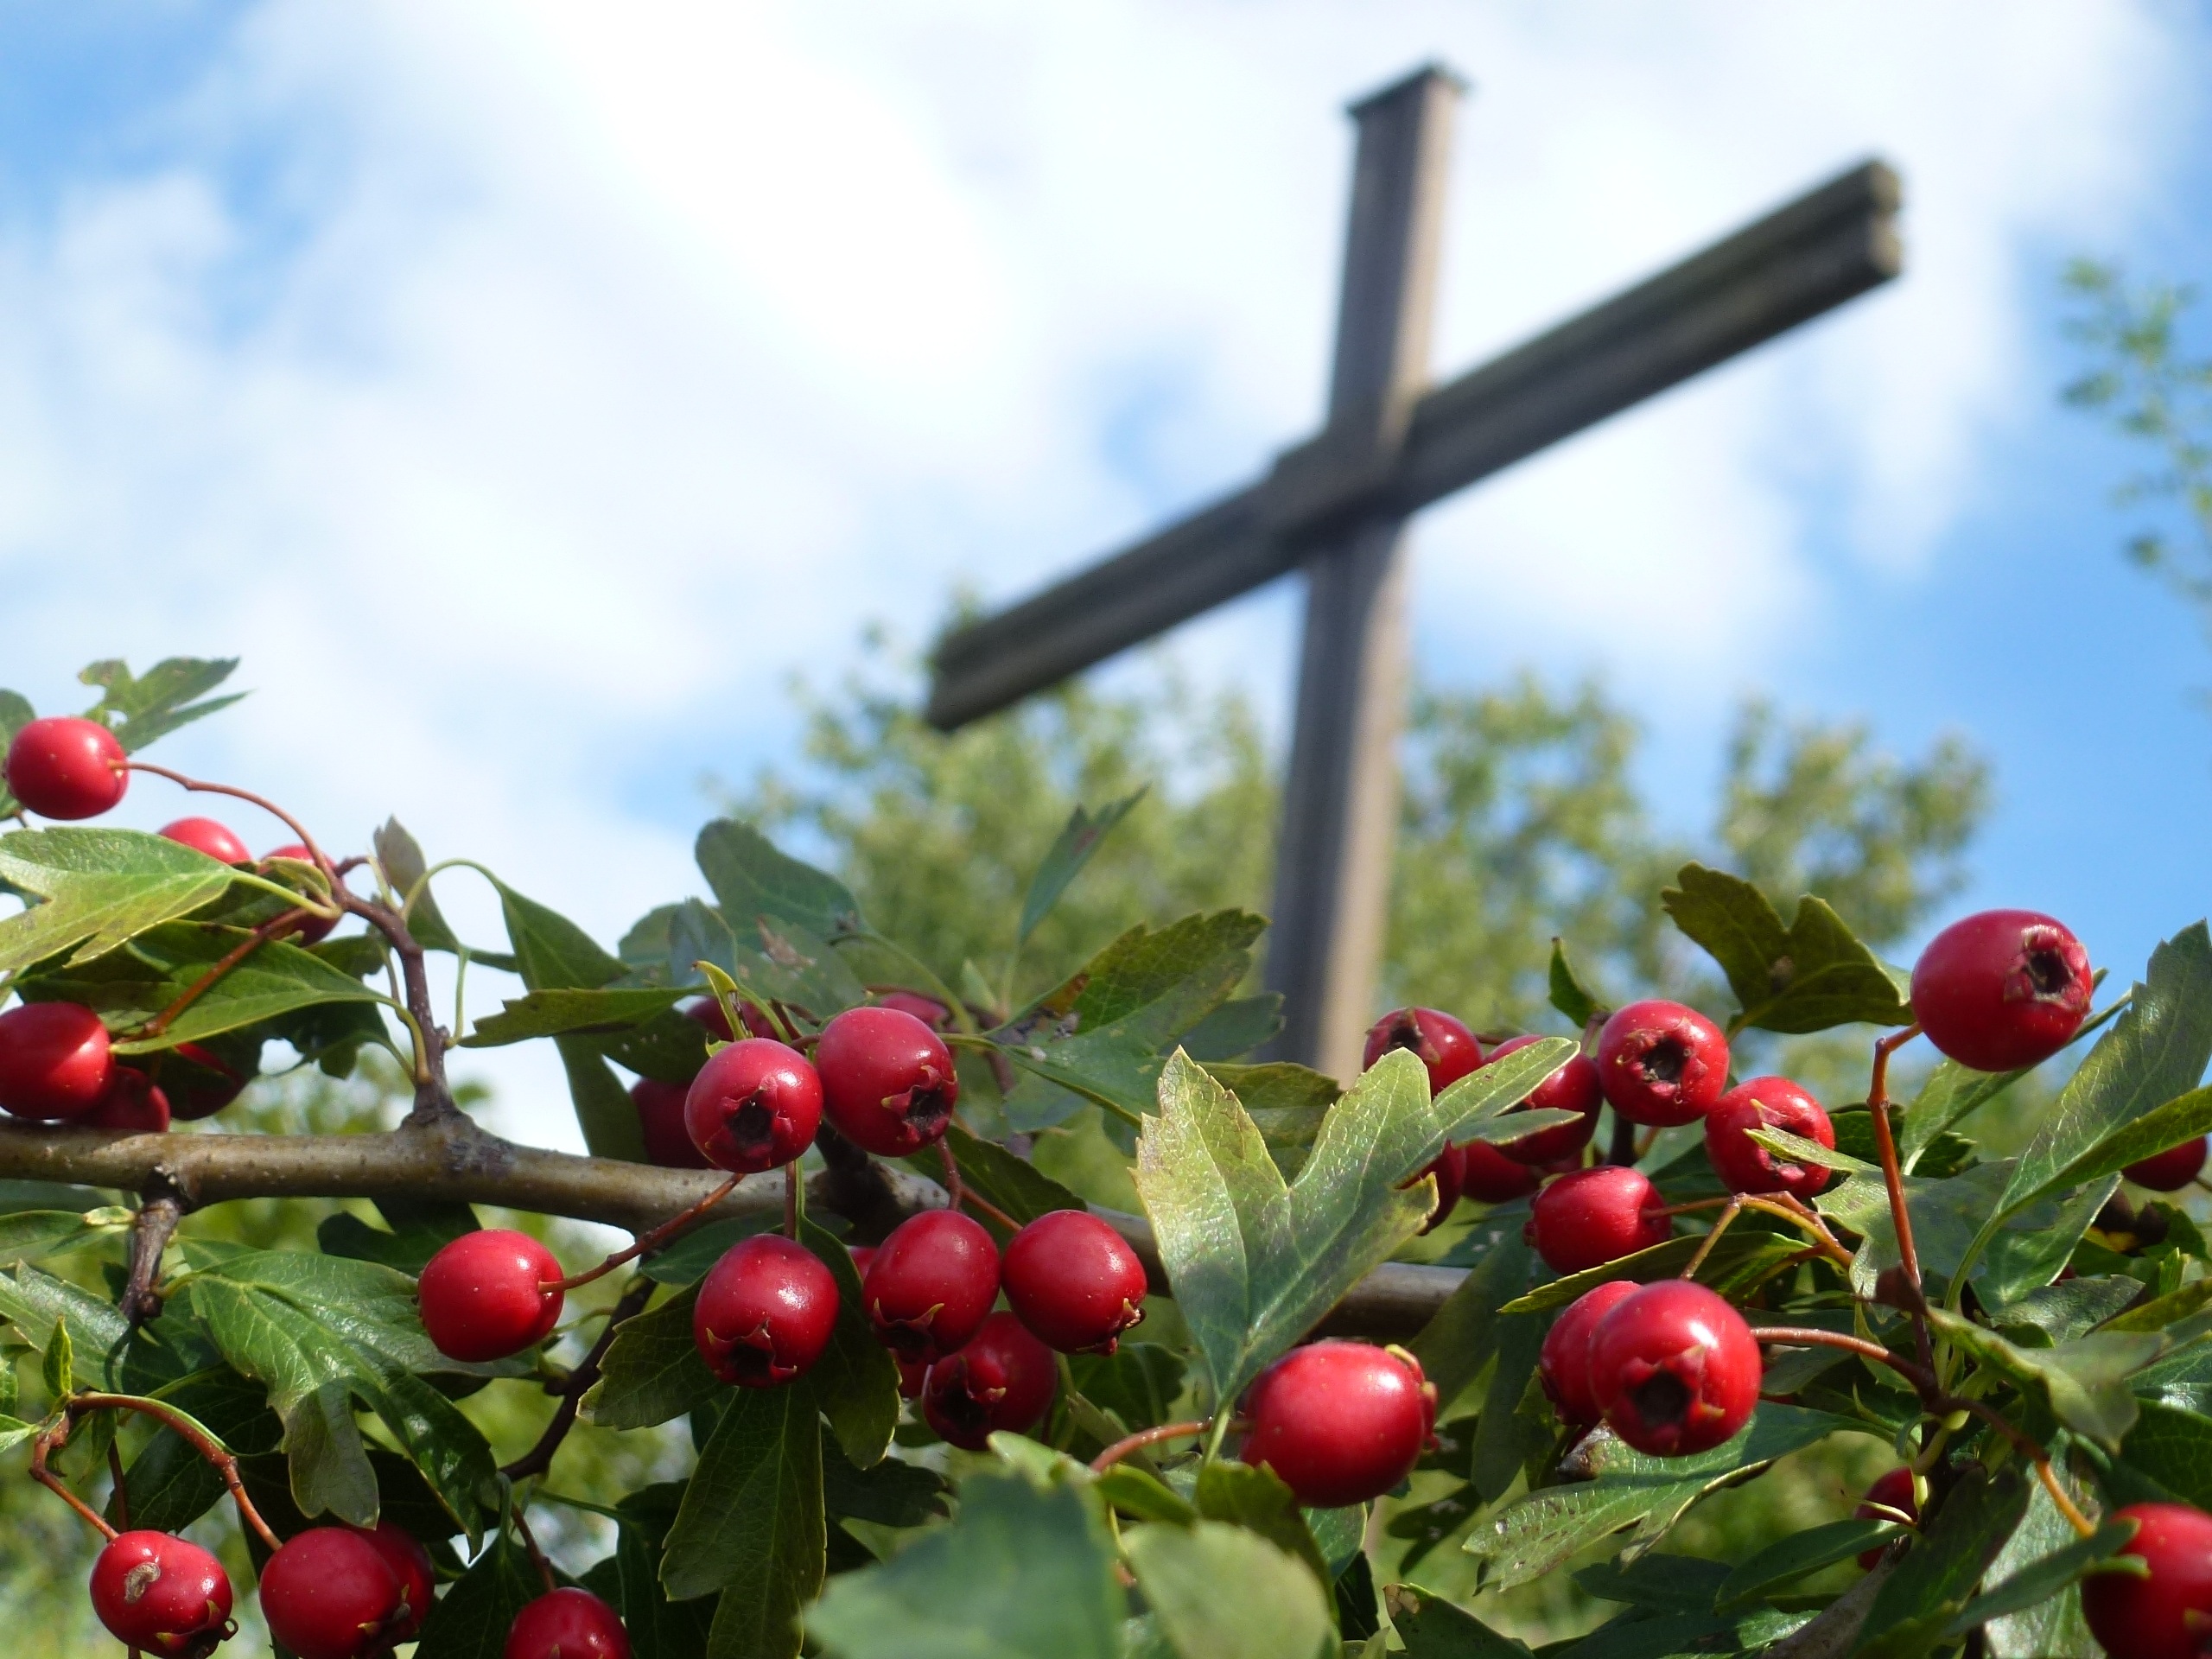
landscape, tree, branch, blossom, plant, sky, fruit, berry, flower, food, produce, evergreen, autumn, cross, christian, flora, holly, shrub, rose hip, flowering plant, rose family, woody plant, land plant, aquifoliaceae, aquifoliales